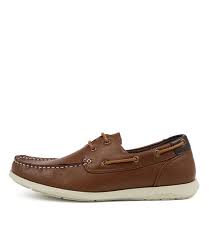
Label: Boat